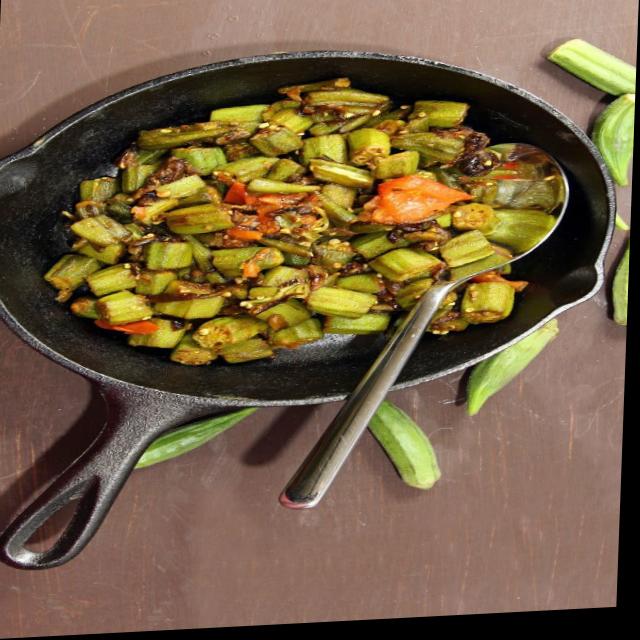
Dish: bhindi_masala